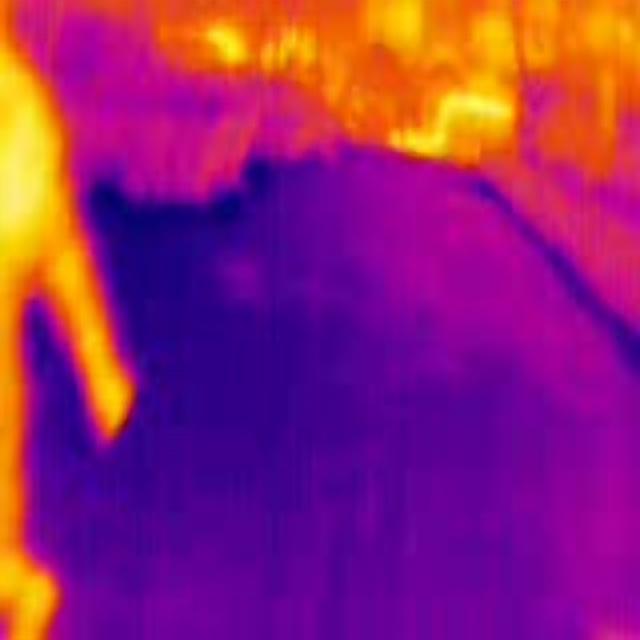
Detected objects:
label: person